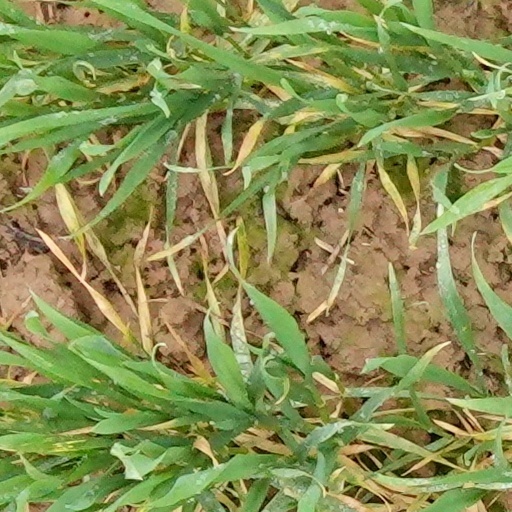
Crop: wheat